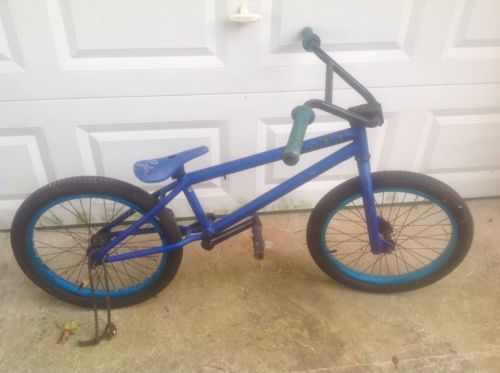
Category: bicycle